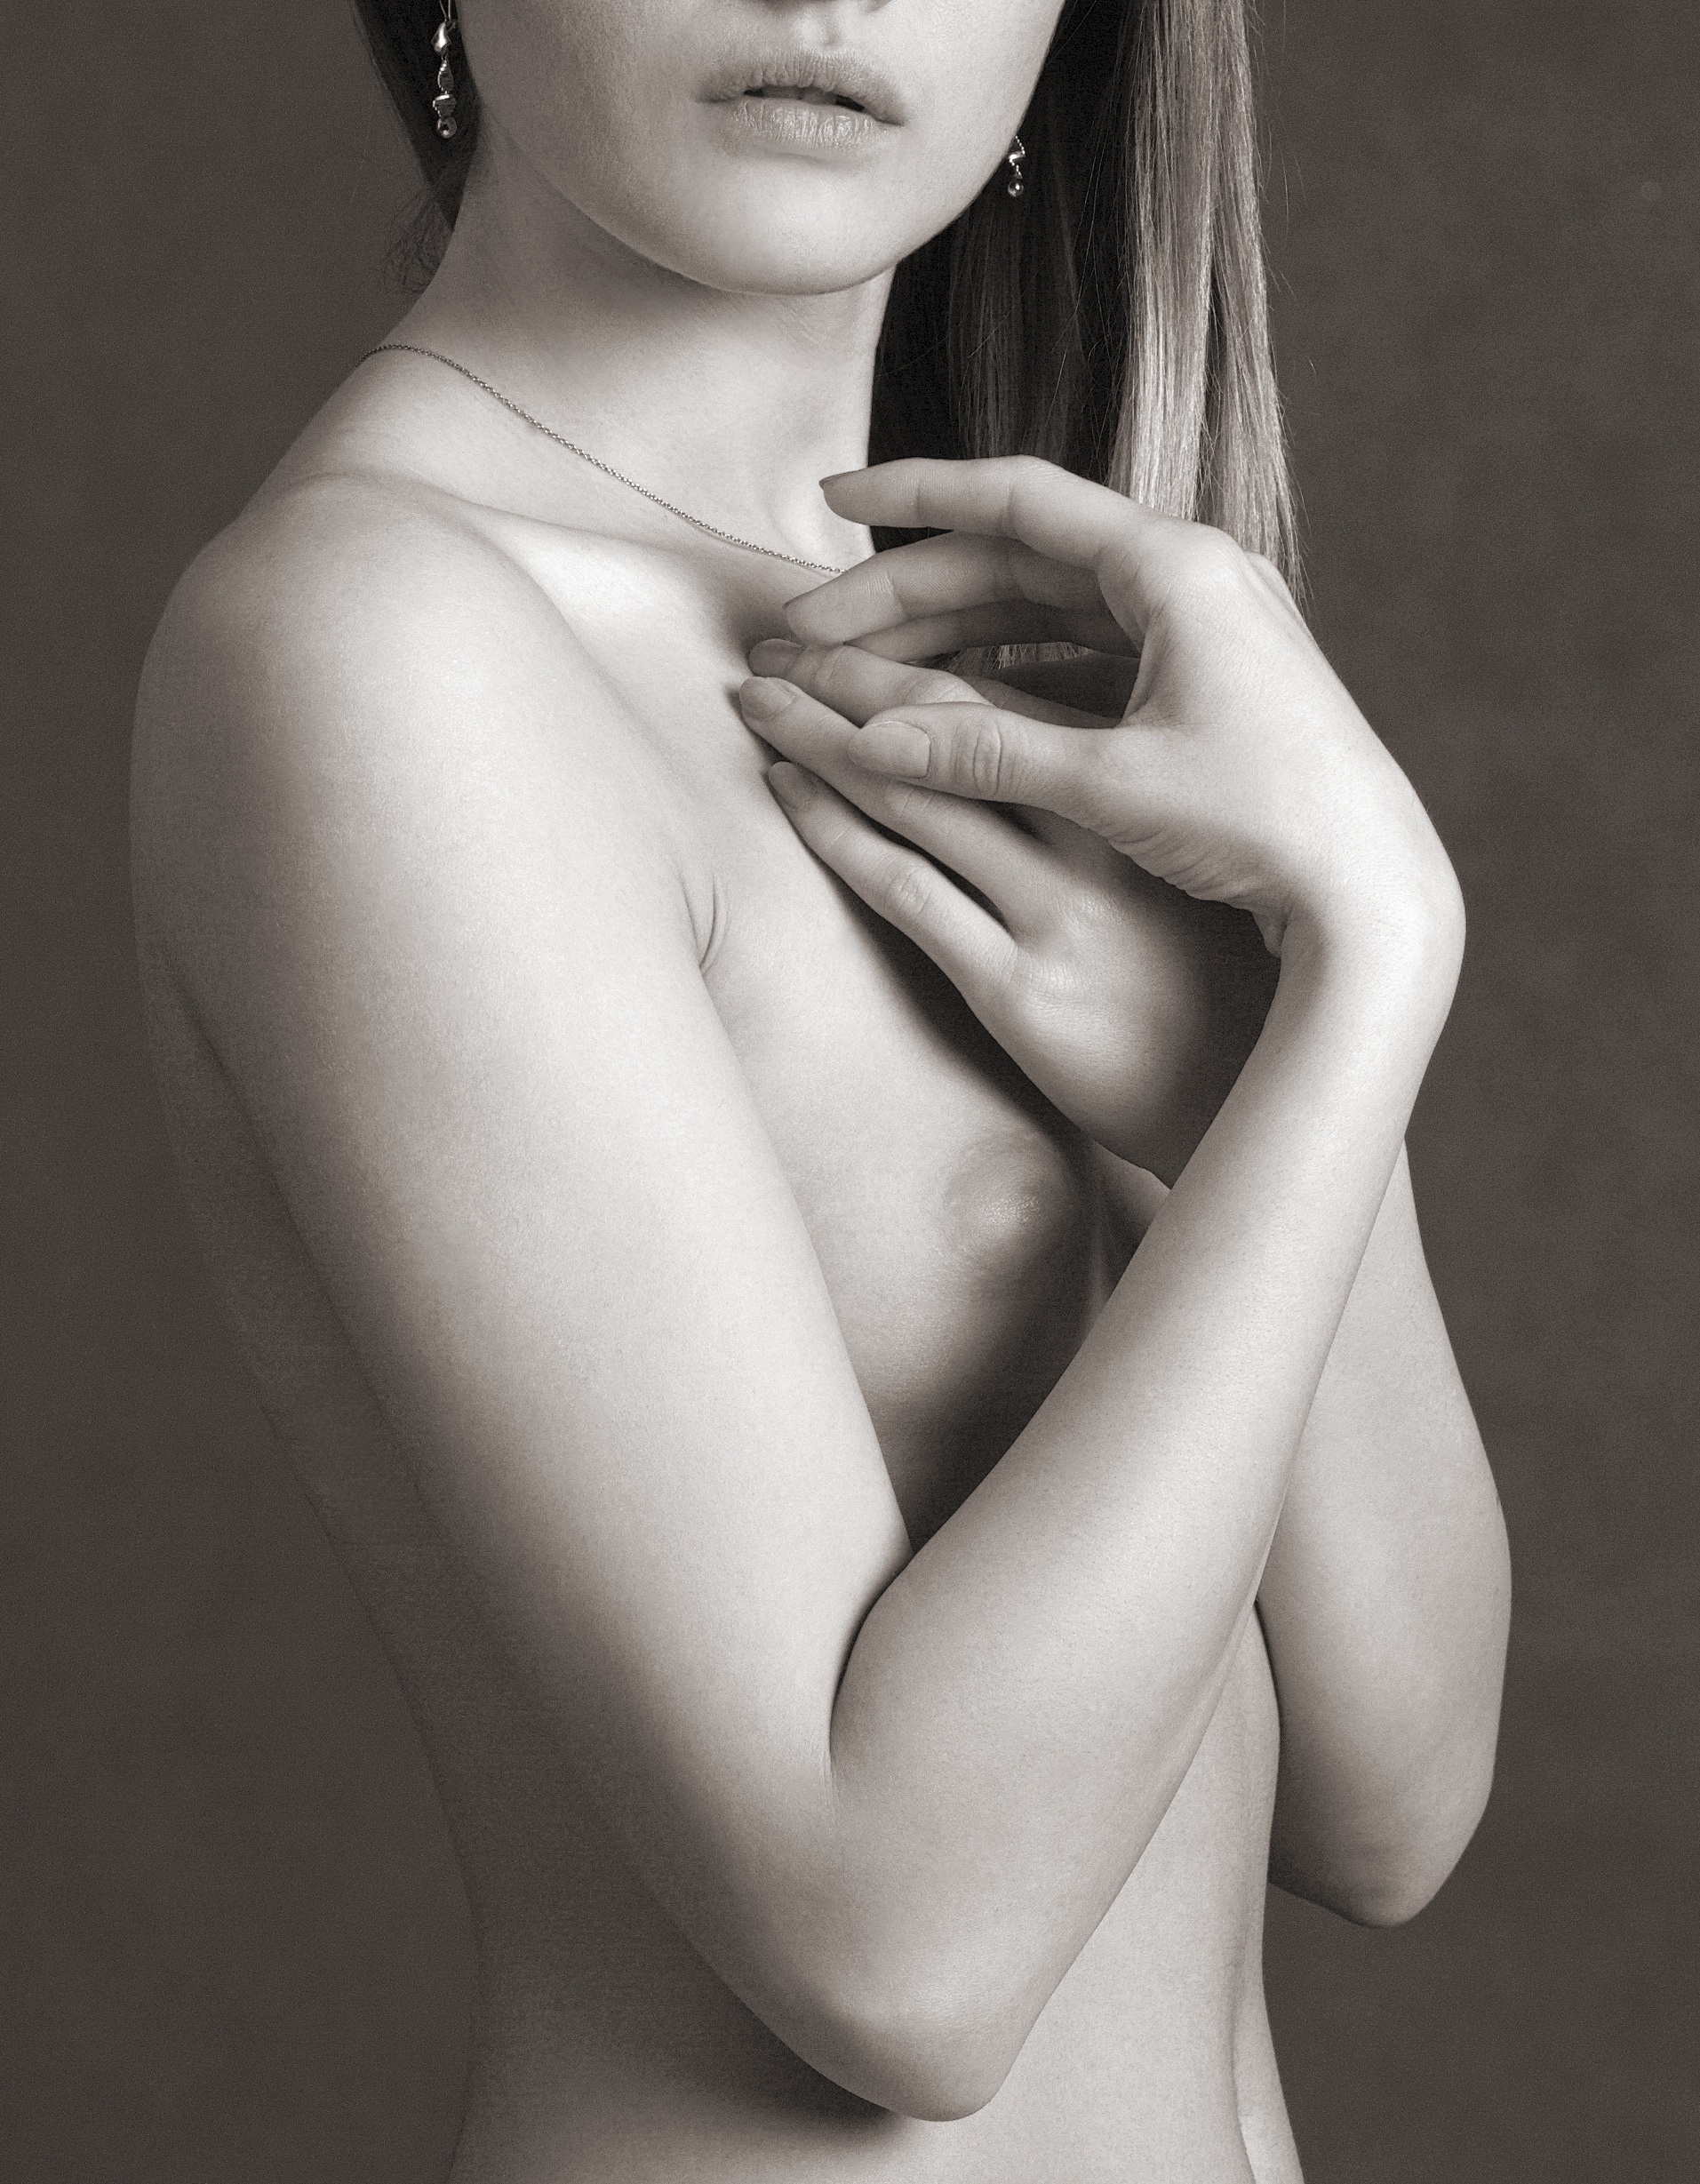
black and white, woman, photography, model, sitting, studio, monochrome, arm, long hair, sculpture, outside, hands, head, beauty, beautiful, body, peace of mind, shyness, photo shoot, the act of, sense, monochrome photography, human positions, art model